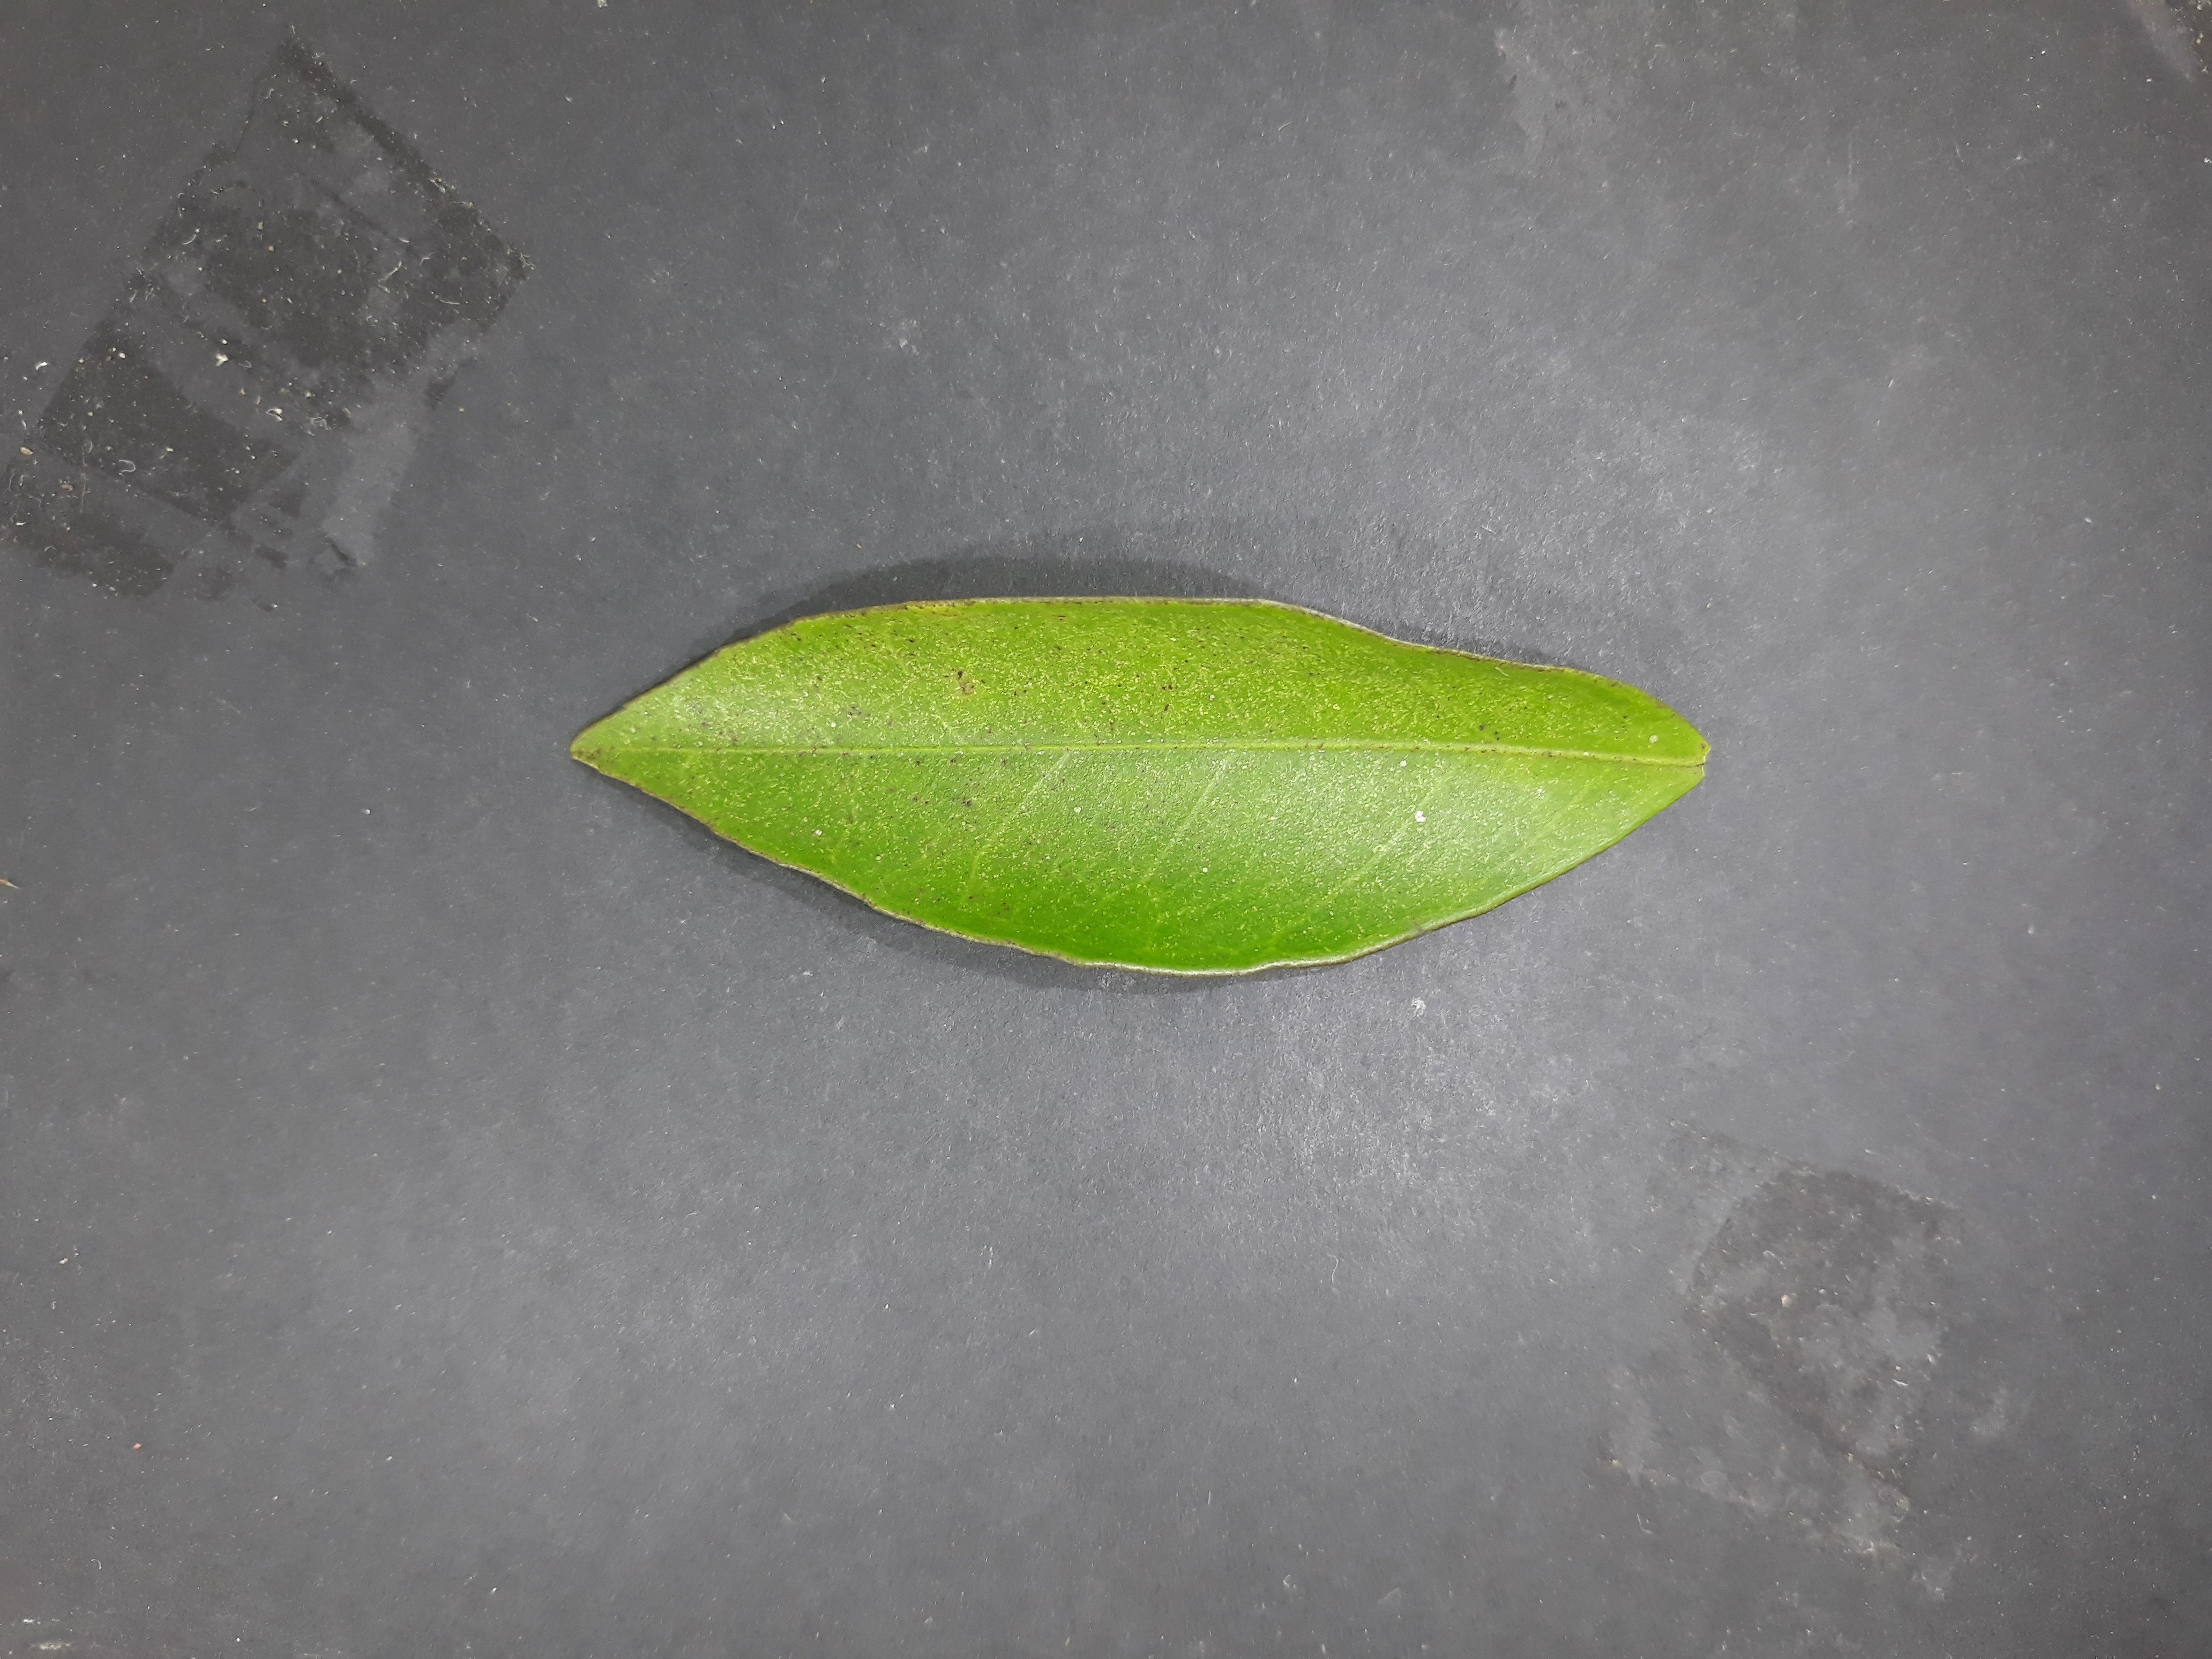
Label: Texas_mite